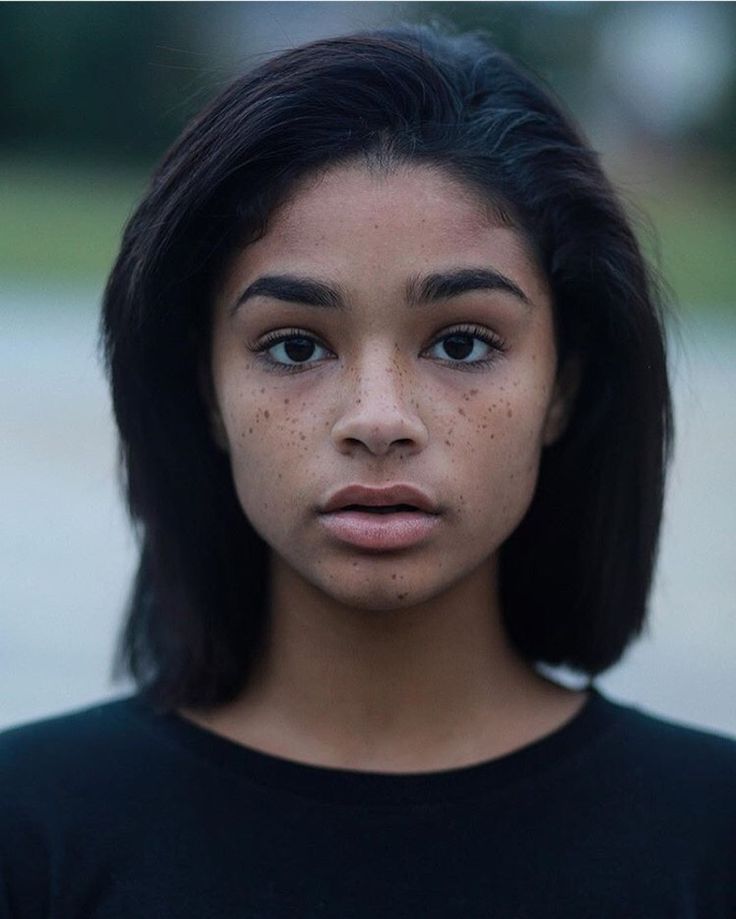
Label: Colored